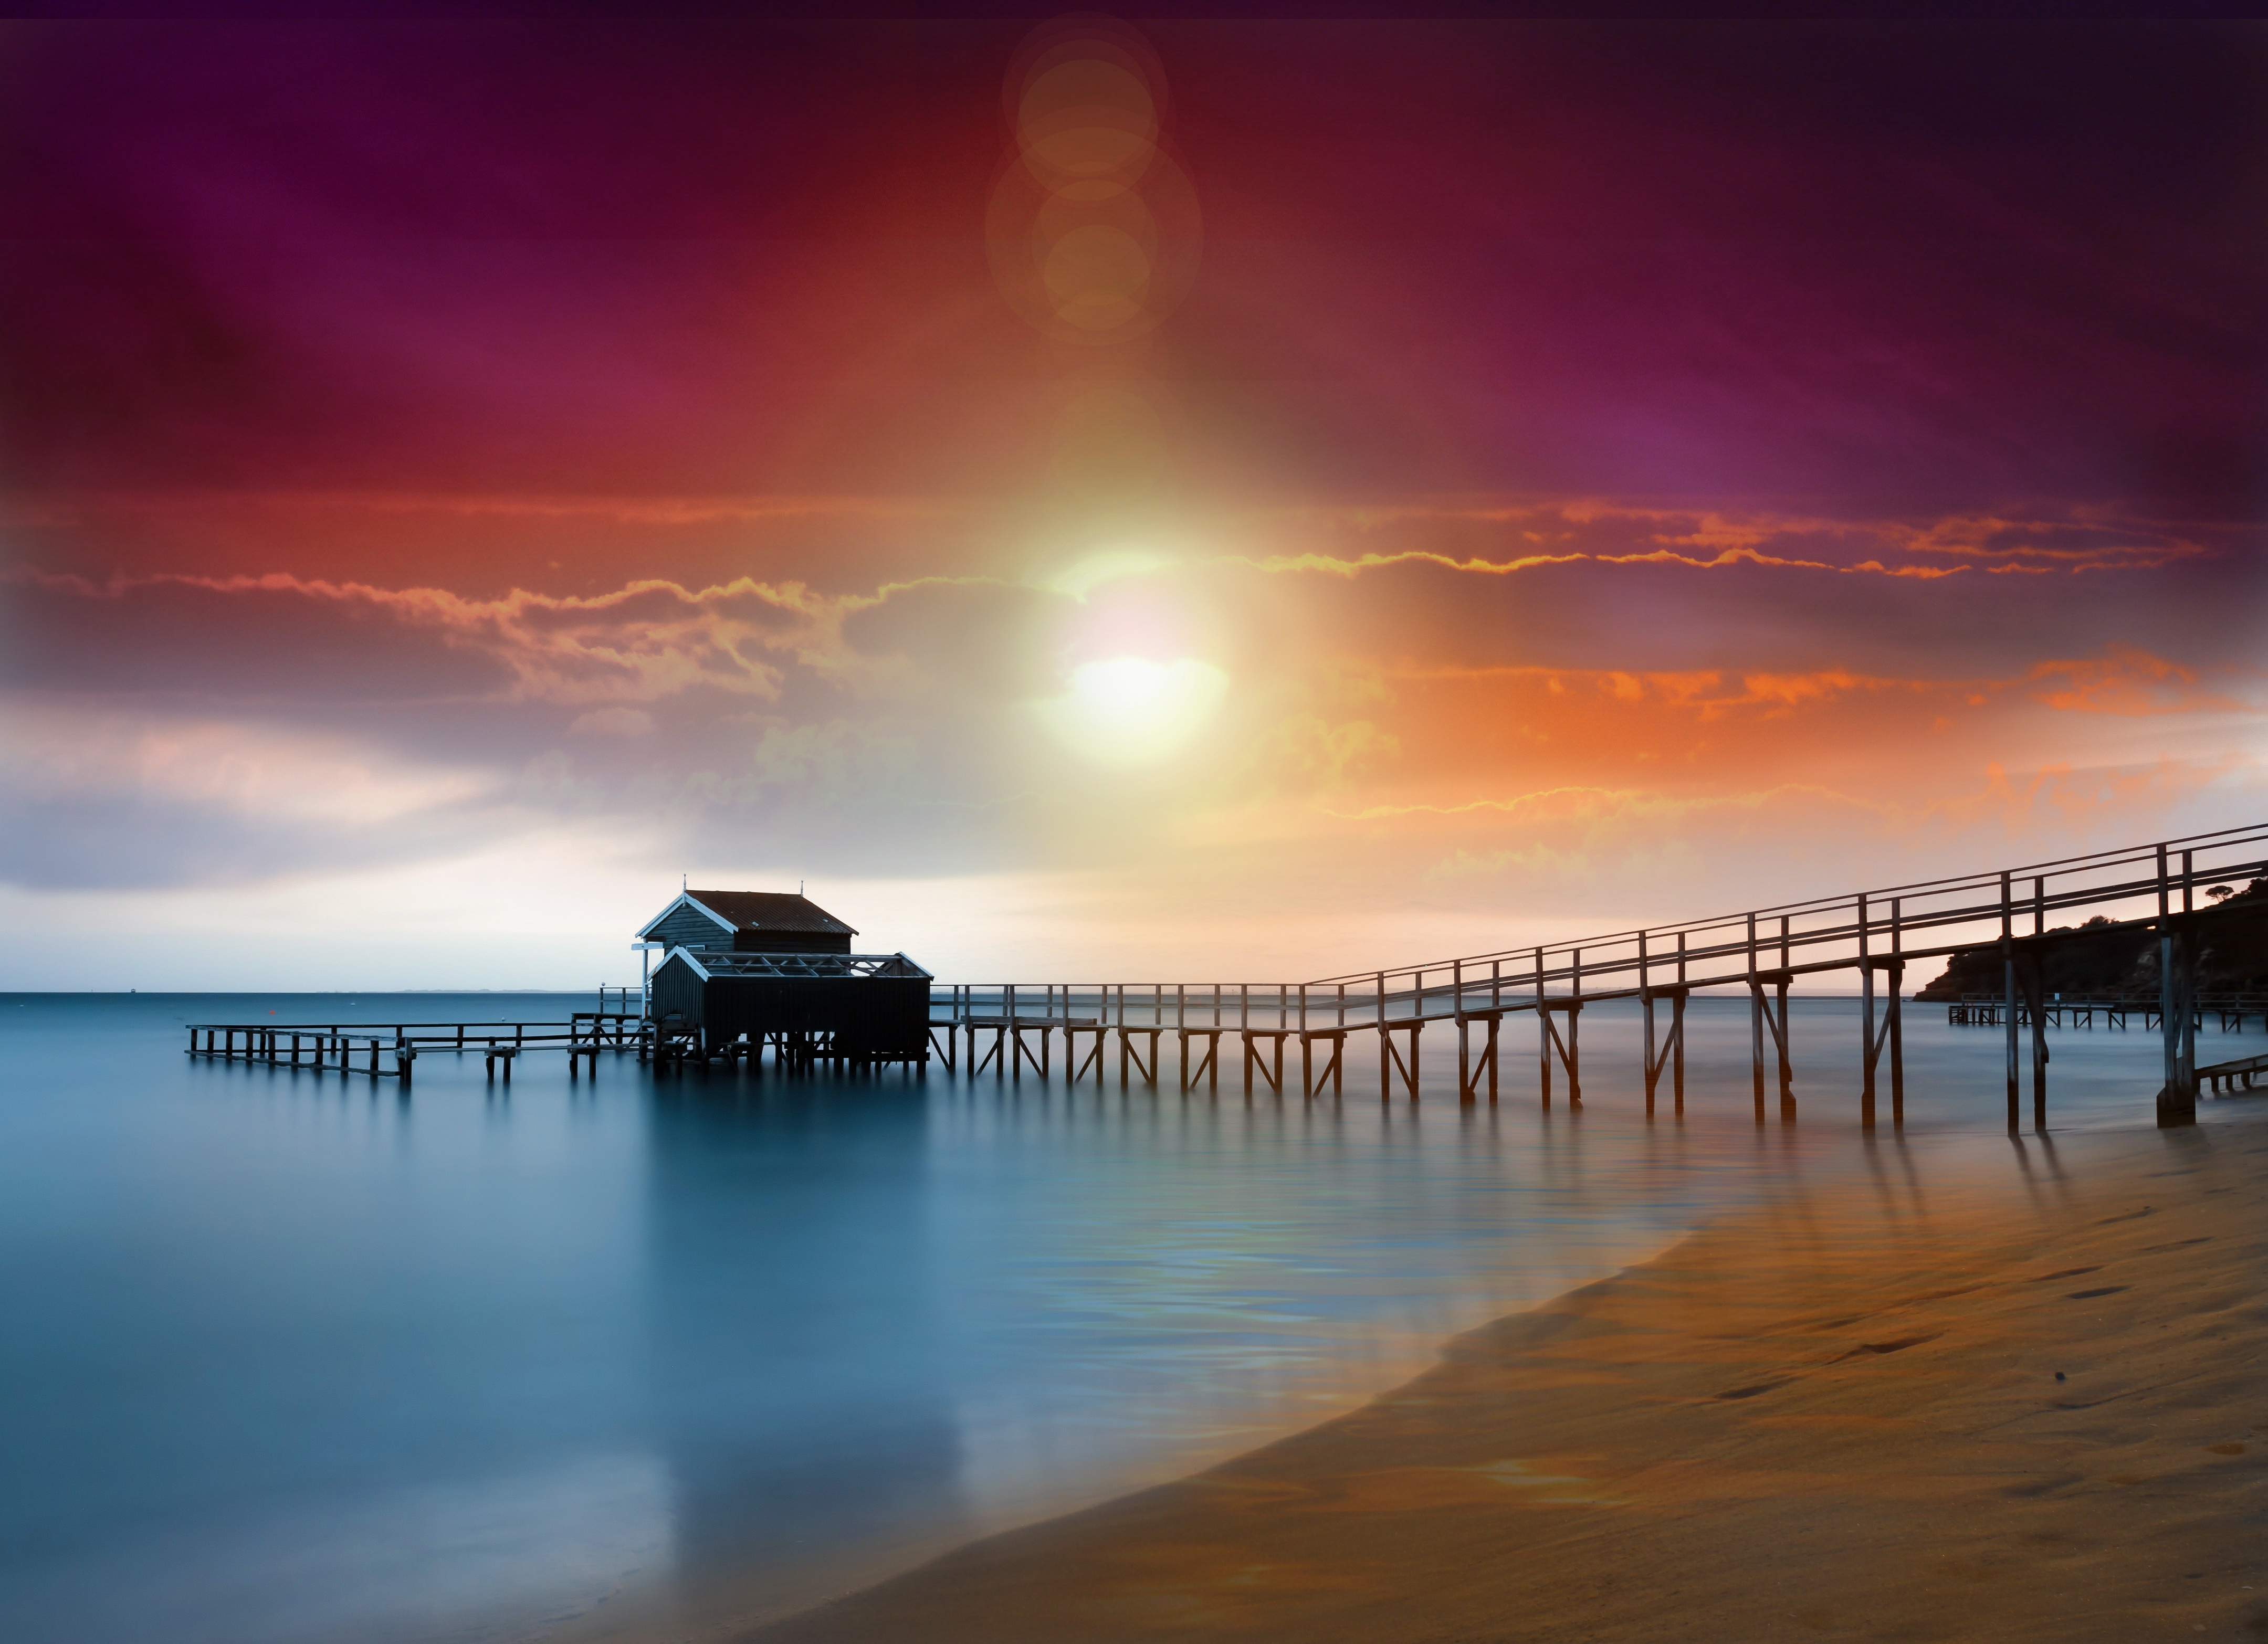
beach, sea, coast, sand, ocean, horizon, shoe, cloud, sky, sunrise, sunset, sunlight, morning, wave, dawn, atmosphere, pier, vacation, seaside, dusk, evening, reflection, beech, afterglow, port dallhouse, east coast west coast